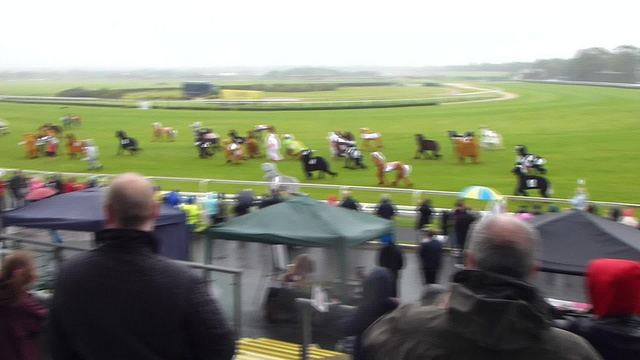
Blurred image of people watching horses on a grass track.
A blurry photo of people watching a bunch of horses.
some horses and riders on the grass and some people watching
a number of people in the sands watching animals on a field
People watching a horse race [image is fuzzy].